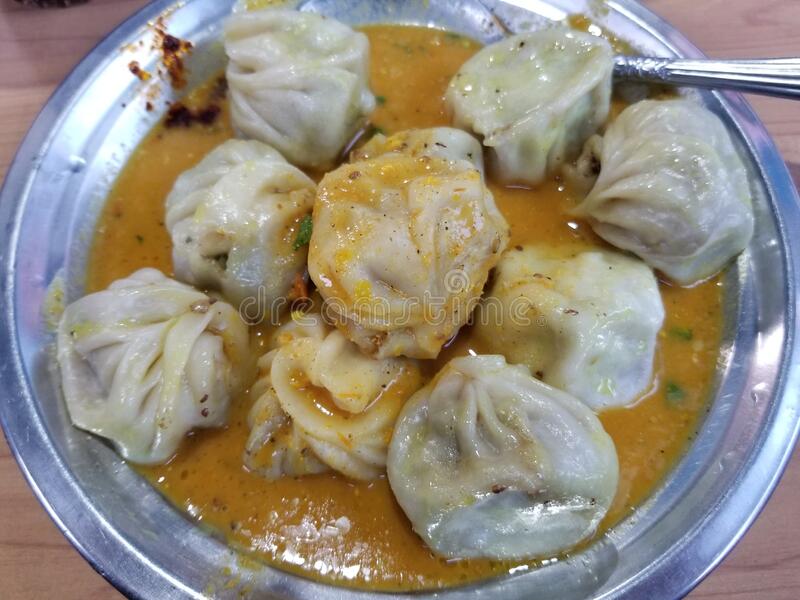
Dish: momos